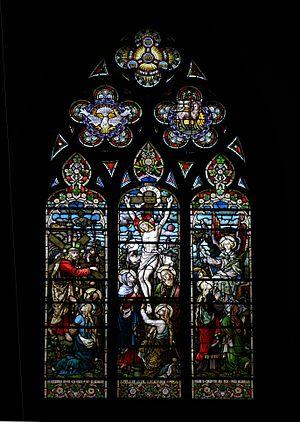
Vitraux de l'Église de la Sainte-Trinité, Genève, Suisse.